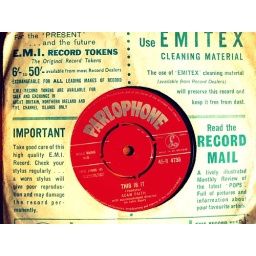
found in an old shoe box which had lain unopened for years - this dates from the early 60's